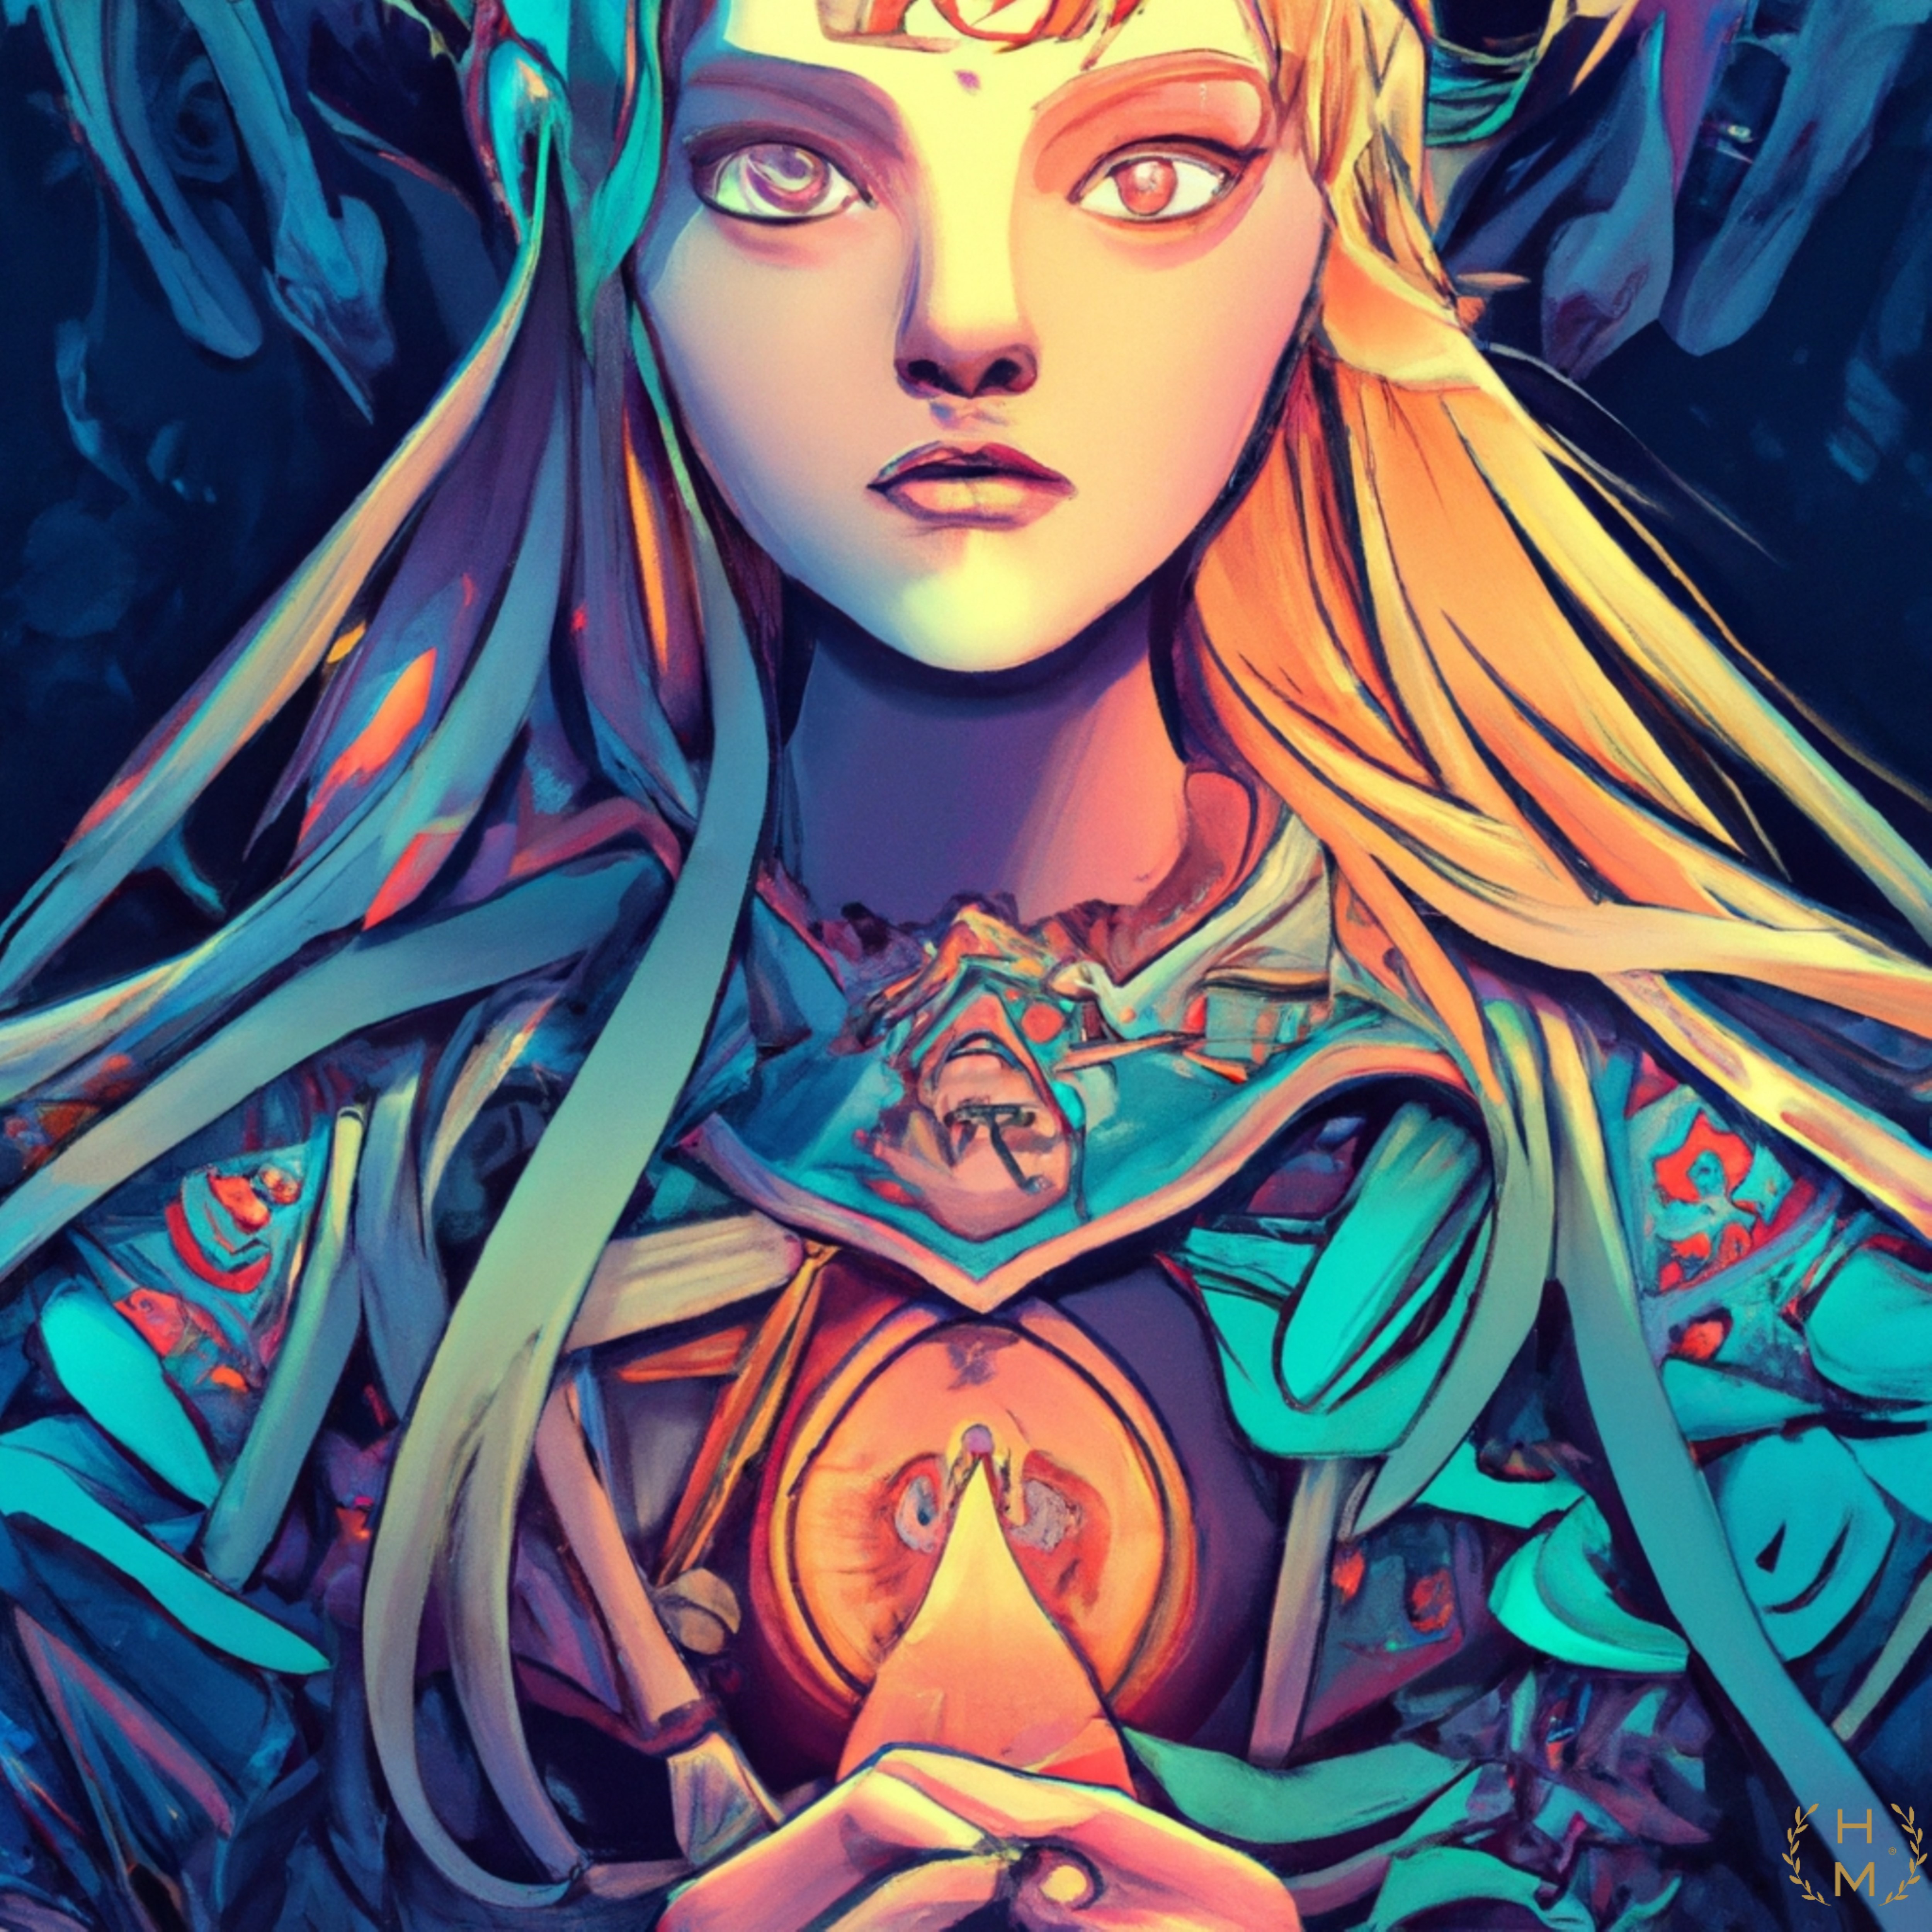
painting, art, artist, artwork, drawing, contemporary art, photography, illustration, paint, love, design, sketch, fine art, abstract art, creative, abstract, acrylic painting, nature, watercolor, art gallery, oil painting, gallery, modern art, abstract painting, digital art, contemporary painting, art collector, style, girl, woman, fashion, mort, cartoon, cool, cg artwork, eyelash, electric blue, symmetry, fictional character, visual arts, graphics, pattern, graphic design, acrylic paint, font, fiction, portrait photography, mythology